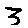
Label: 3